Harbor Gateway, Los Angeles

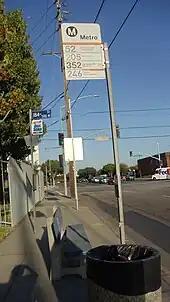
Metro Local bus stop near Harbor Gateway Transit Center, 2012

Asahi Gakuen, a part-time Japanese school, has its administrative offices in Harbor Gateway.